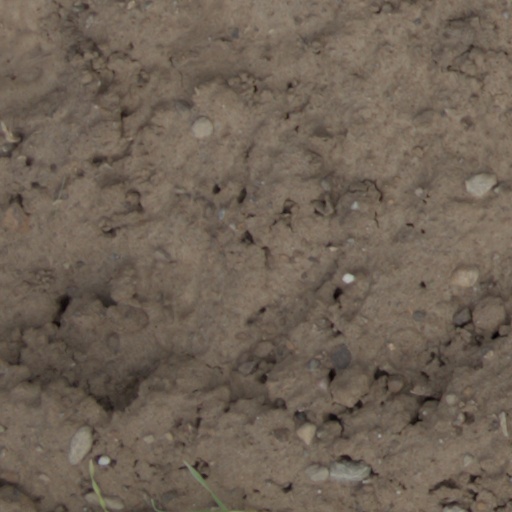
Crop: wheat